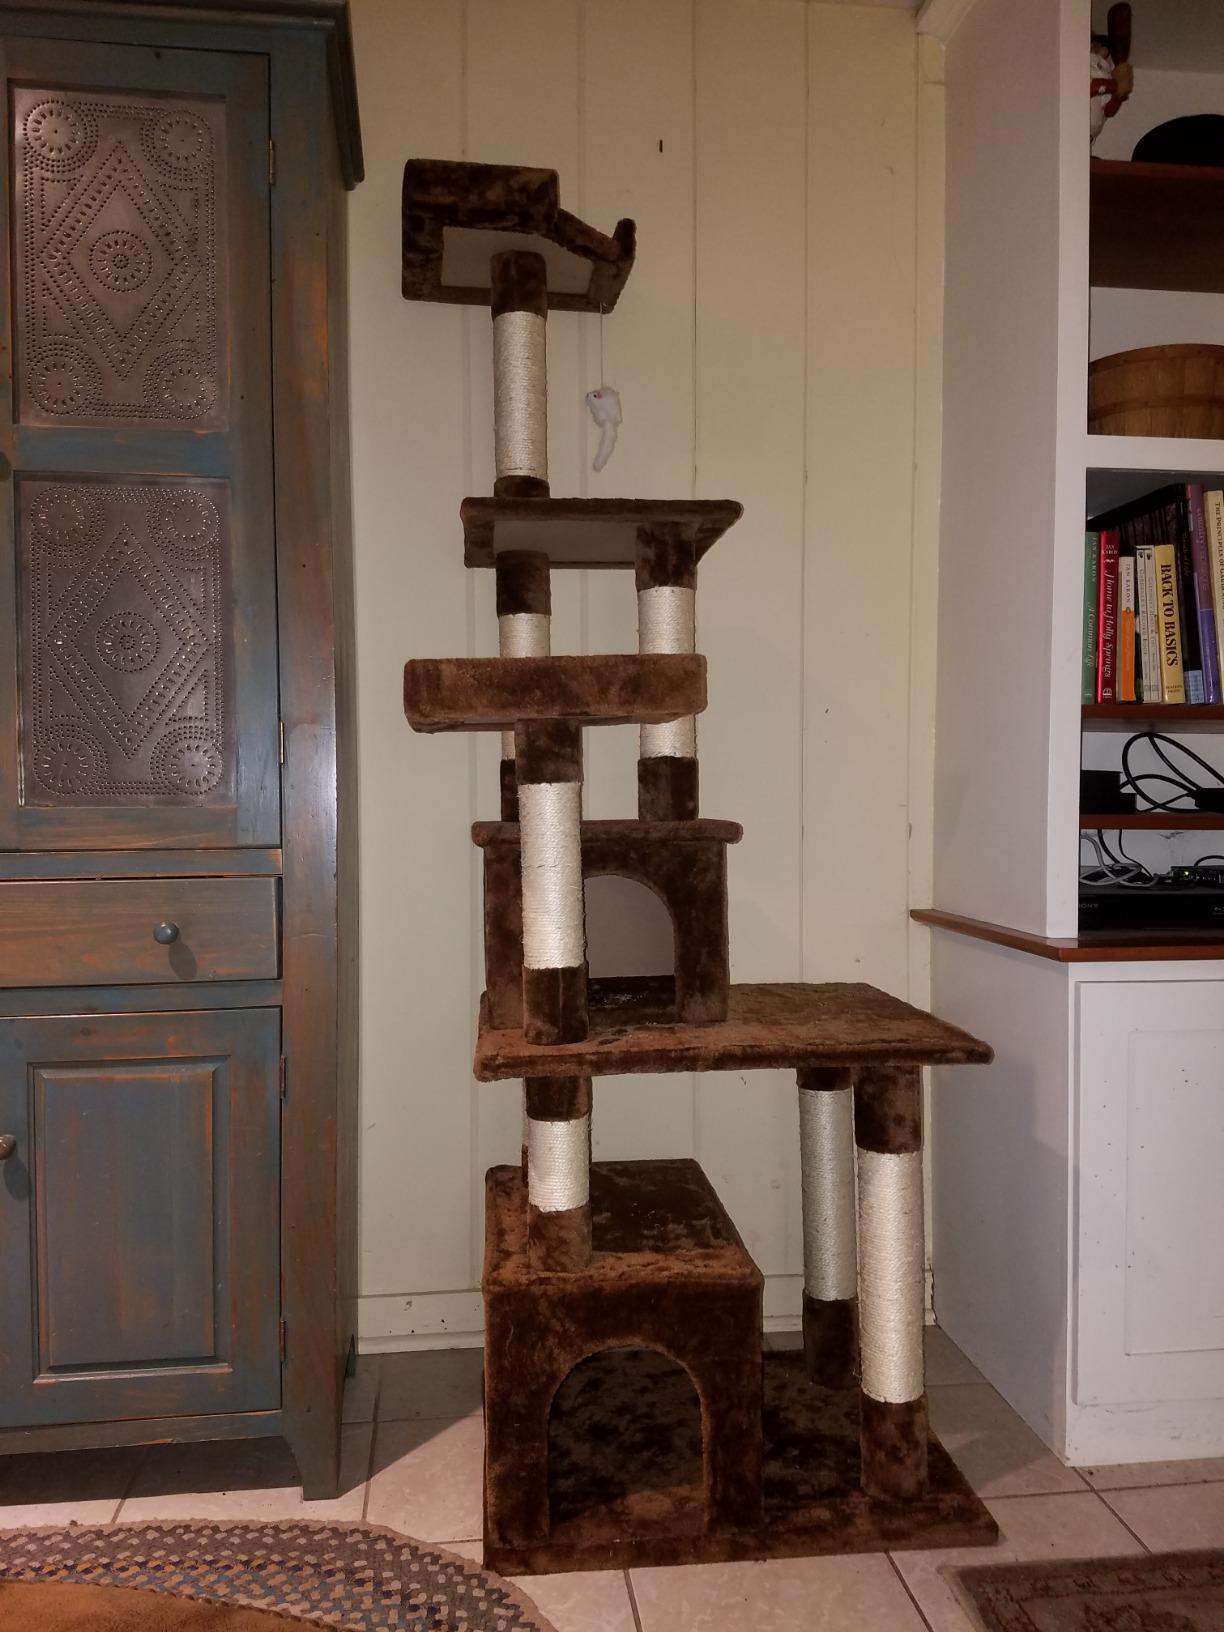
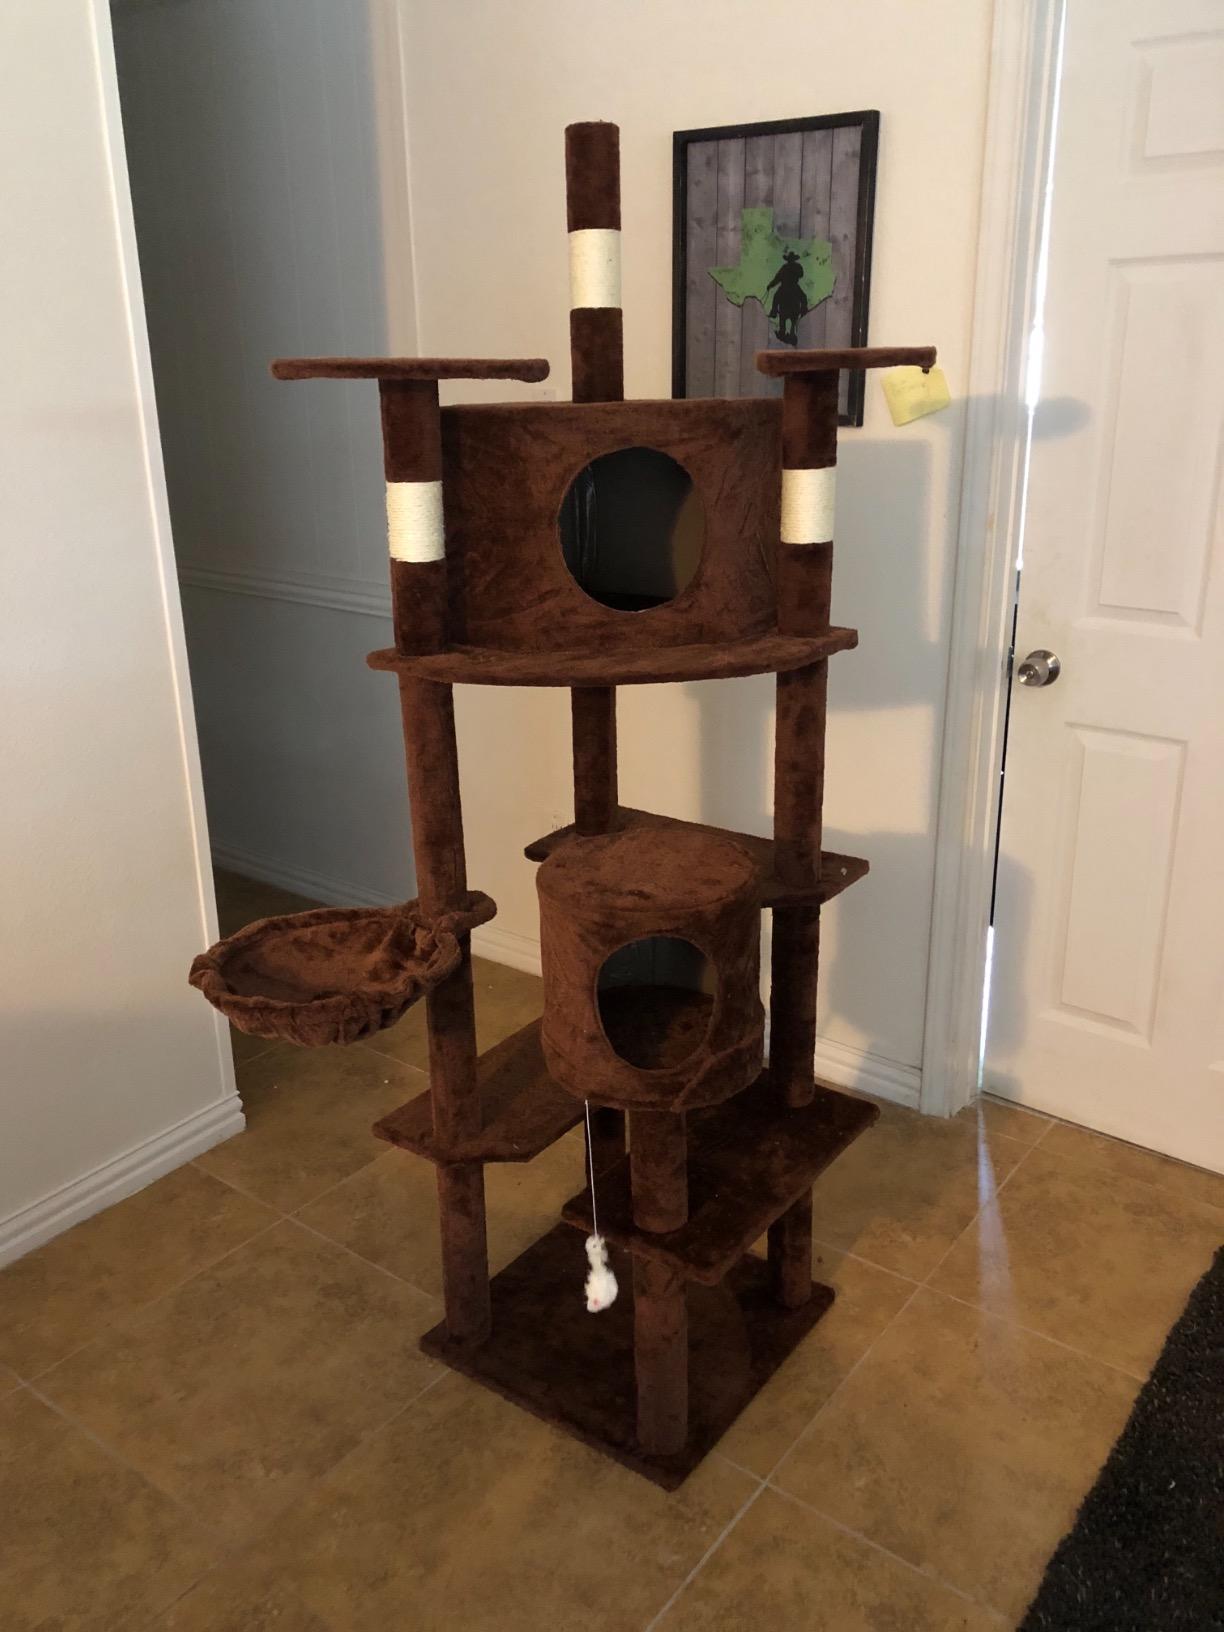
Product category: items_cat tree
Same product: no